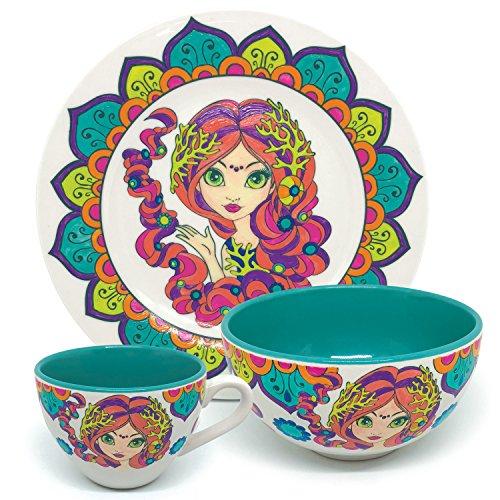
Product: NEBULOUS STARS Porcelain Painting, Multicolor
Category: Toys & Games | Arts & Crafts | Drawing & Painting Supplies | Paints | Watercolor Paint
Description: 8 porcelain paint colors.
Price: $16.95
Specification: ProductDimensions:24.7x9.4x30.5inches|ItemWeight:1.3pounds|ShippingWeight:2.62pounds(Viewshippingratesandpolicies)|ShippingAdvisory:Thisitemmustbeshippedseparatelyfromotheritemsinyourorder.Additionalshippingchargeswillnotapply.|ASIN:B07FSTLNKF|Itemmodelnumber:NS11301|Manufacturerrecommendedage:3yearsandup